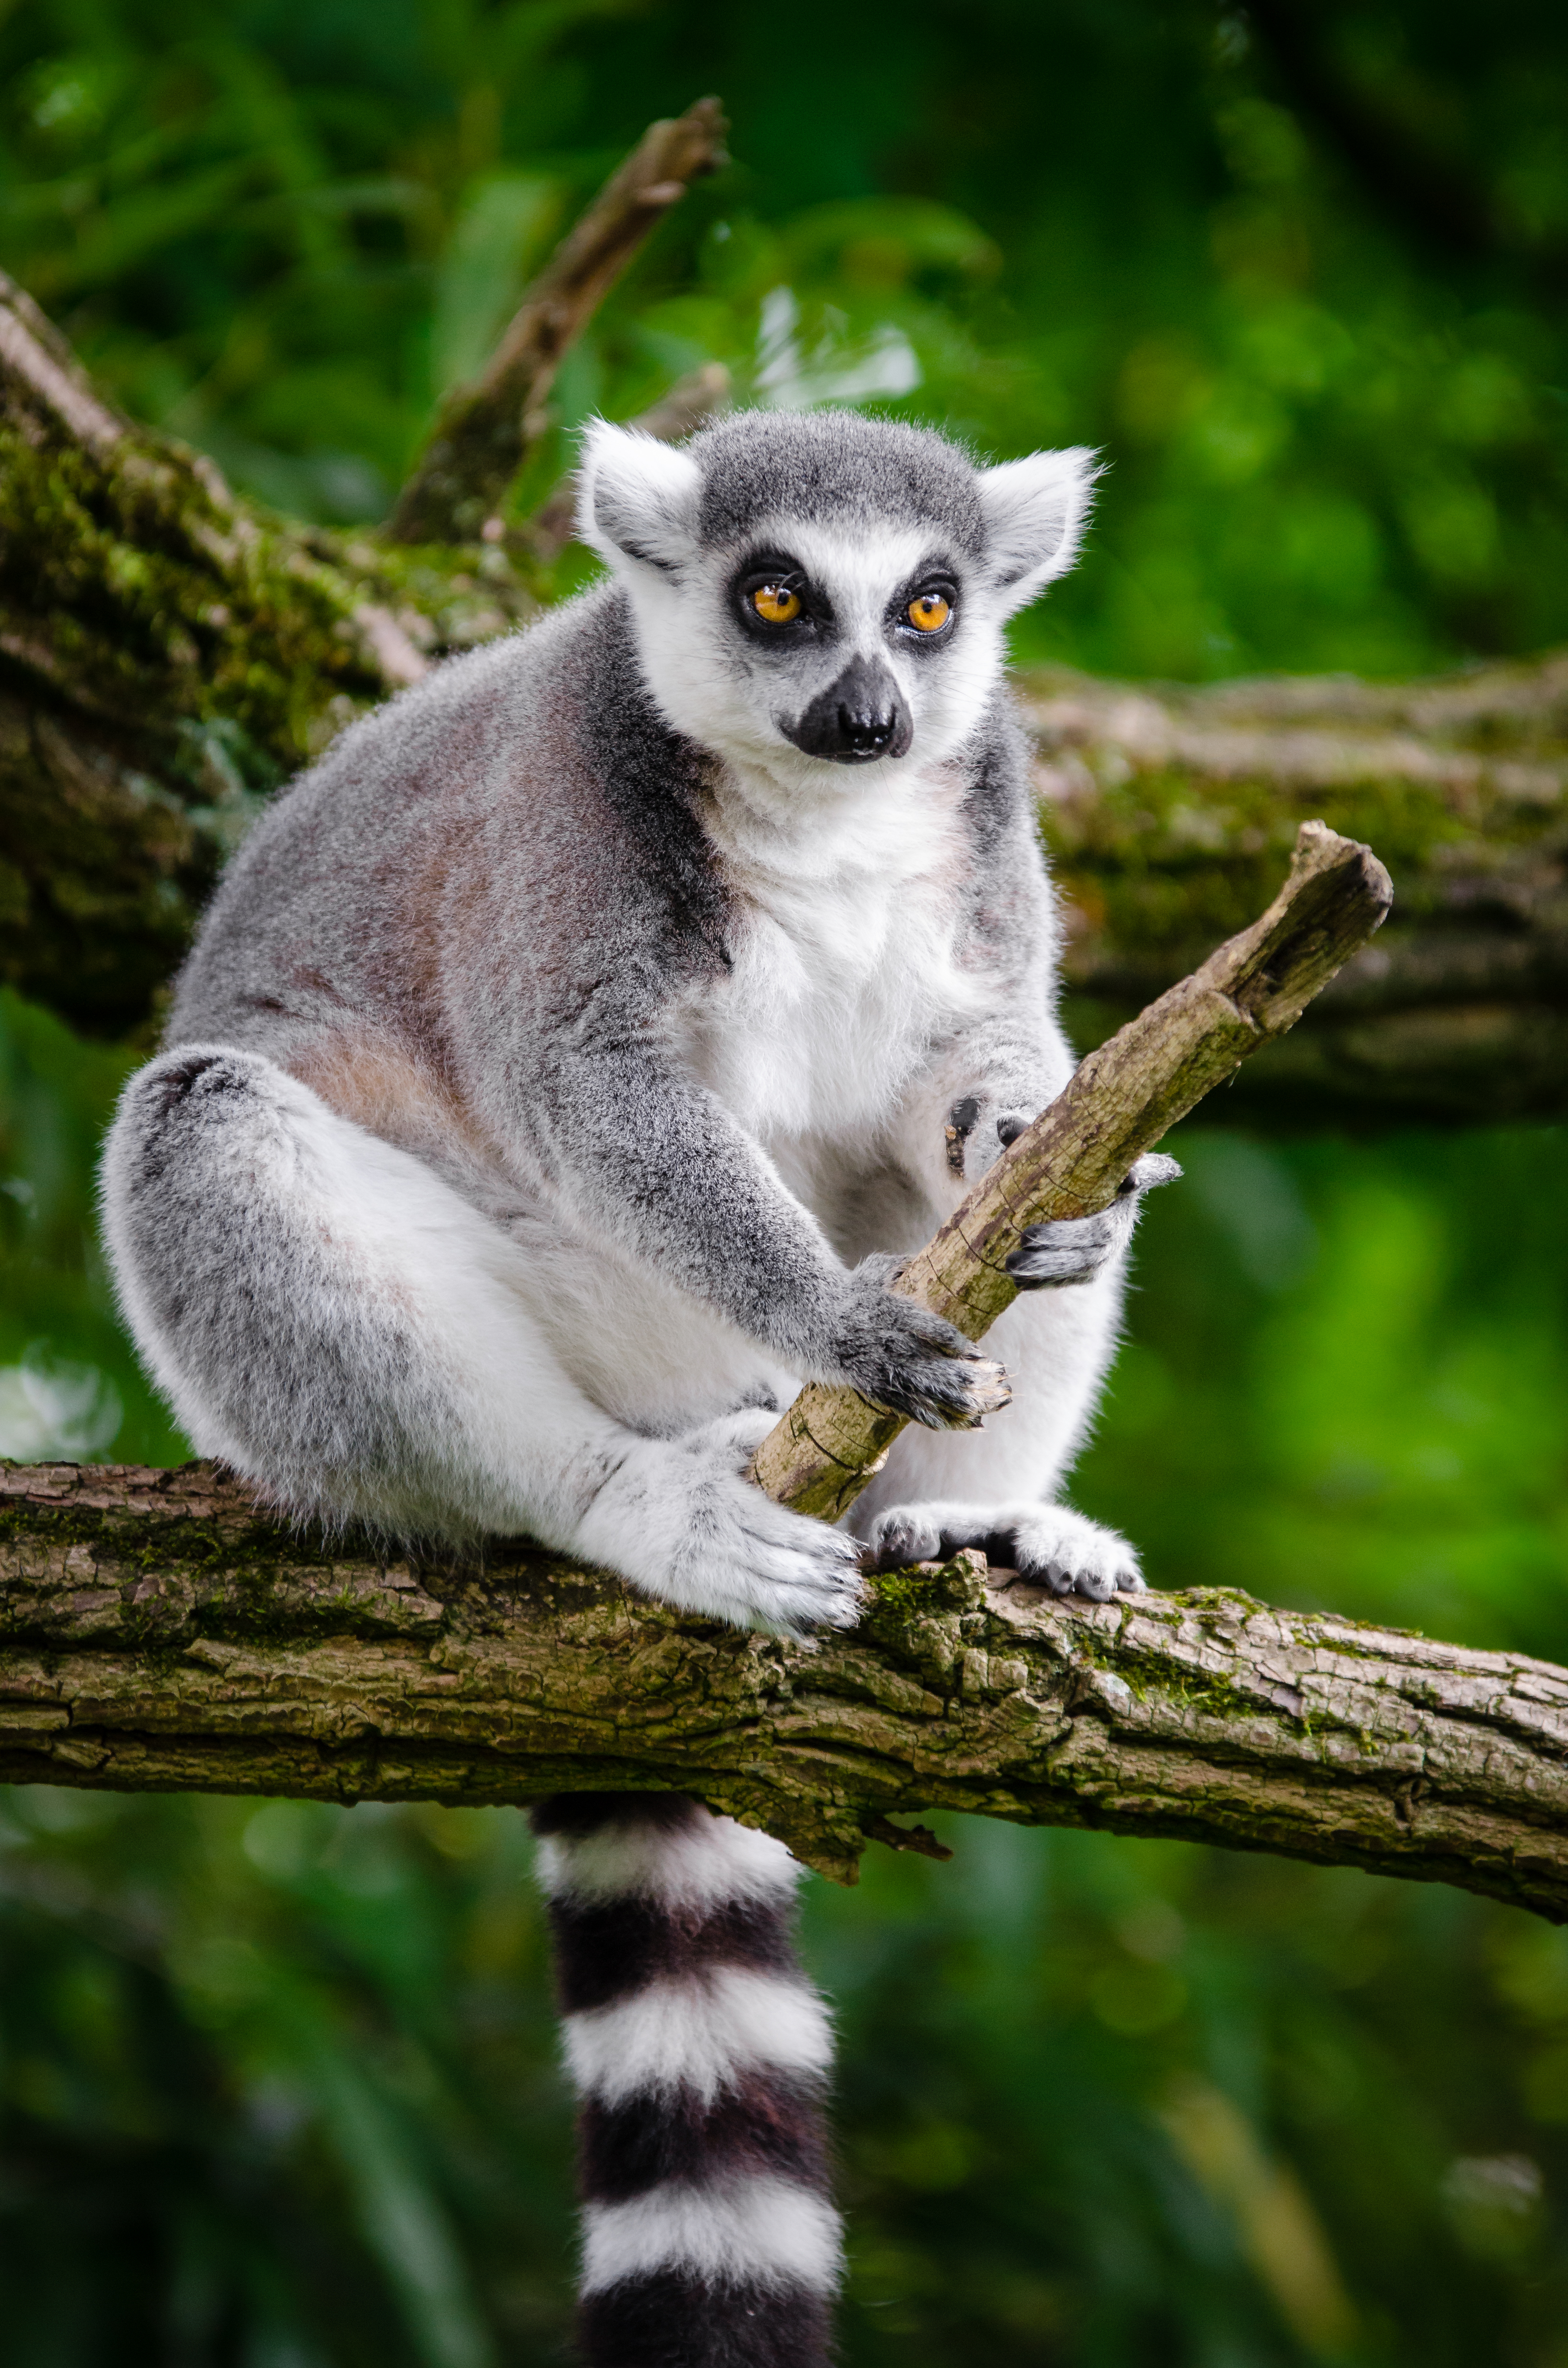
nature, animal, wildlife, zoo, mammal, fauna, primate, squirrel monkey, madagascar, vertebrate, lemur